Philip Joseph Garrigan

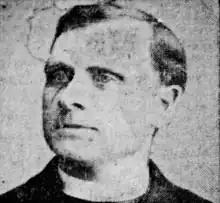

Philip Joseph Garrigan (September 8, 1840 – October 14, 1919) was an Irish-born prelate of the Roman Catholic Church who served as the first bishop of the Diocese of Sioux City in Iowa from 1902 to until his death in 1919.